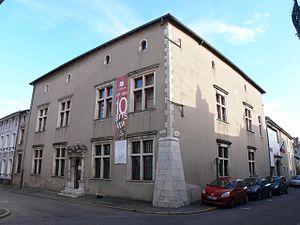
Hôtel de la Monnaie de Pont-à-Mousson, actuellement Musée au fil du Papier
Ce tableau présente la liste de tous les monuments historiques classés ou inscrits dans la ville de Pont-à-Mousson, Meurthe-et-Moselle, en France.
Pont-à-Mousson [pɔ̃tamusɔ̃] est une ville et une commune du nord-est de la France, en Meurthe-et-Moselle, dans la région Grand Est. Ses habitants sont appelés les Mussipontains.
Le Musée au fil du papier est à la fois le musée d'histoire de la ville de Pont-à-Mousson et un musée original consacré à la création d'objets et de mobiliers décorés de papier mâché ou de carton bouilli.